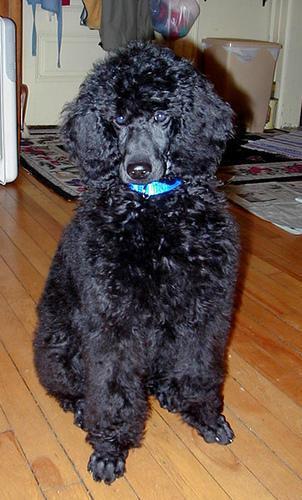
standard_poodle